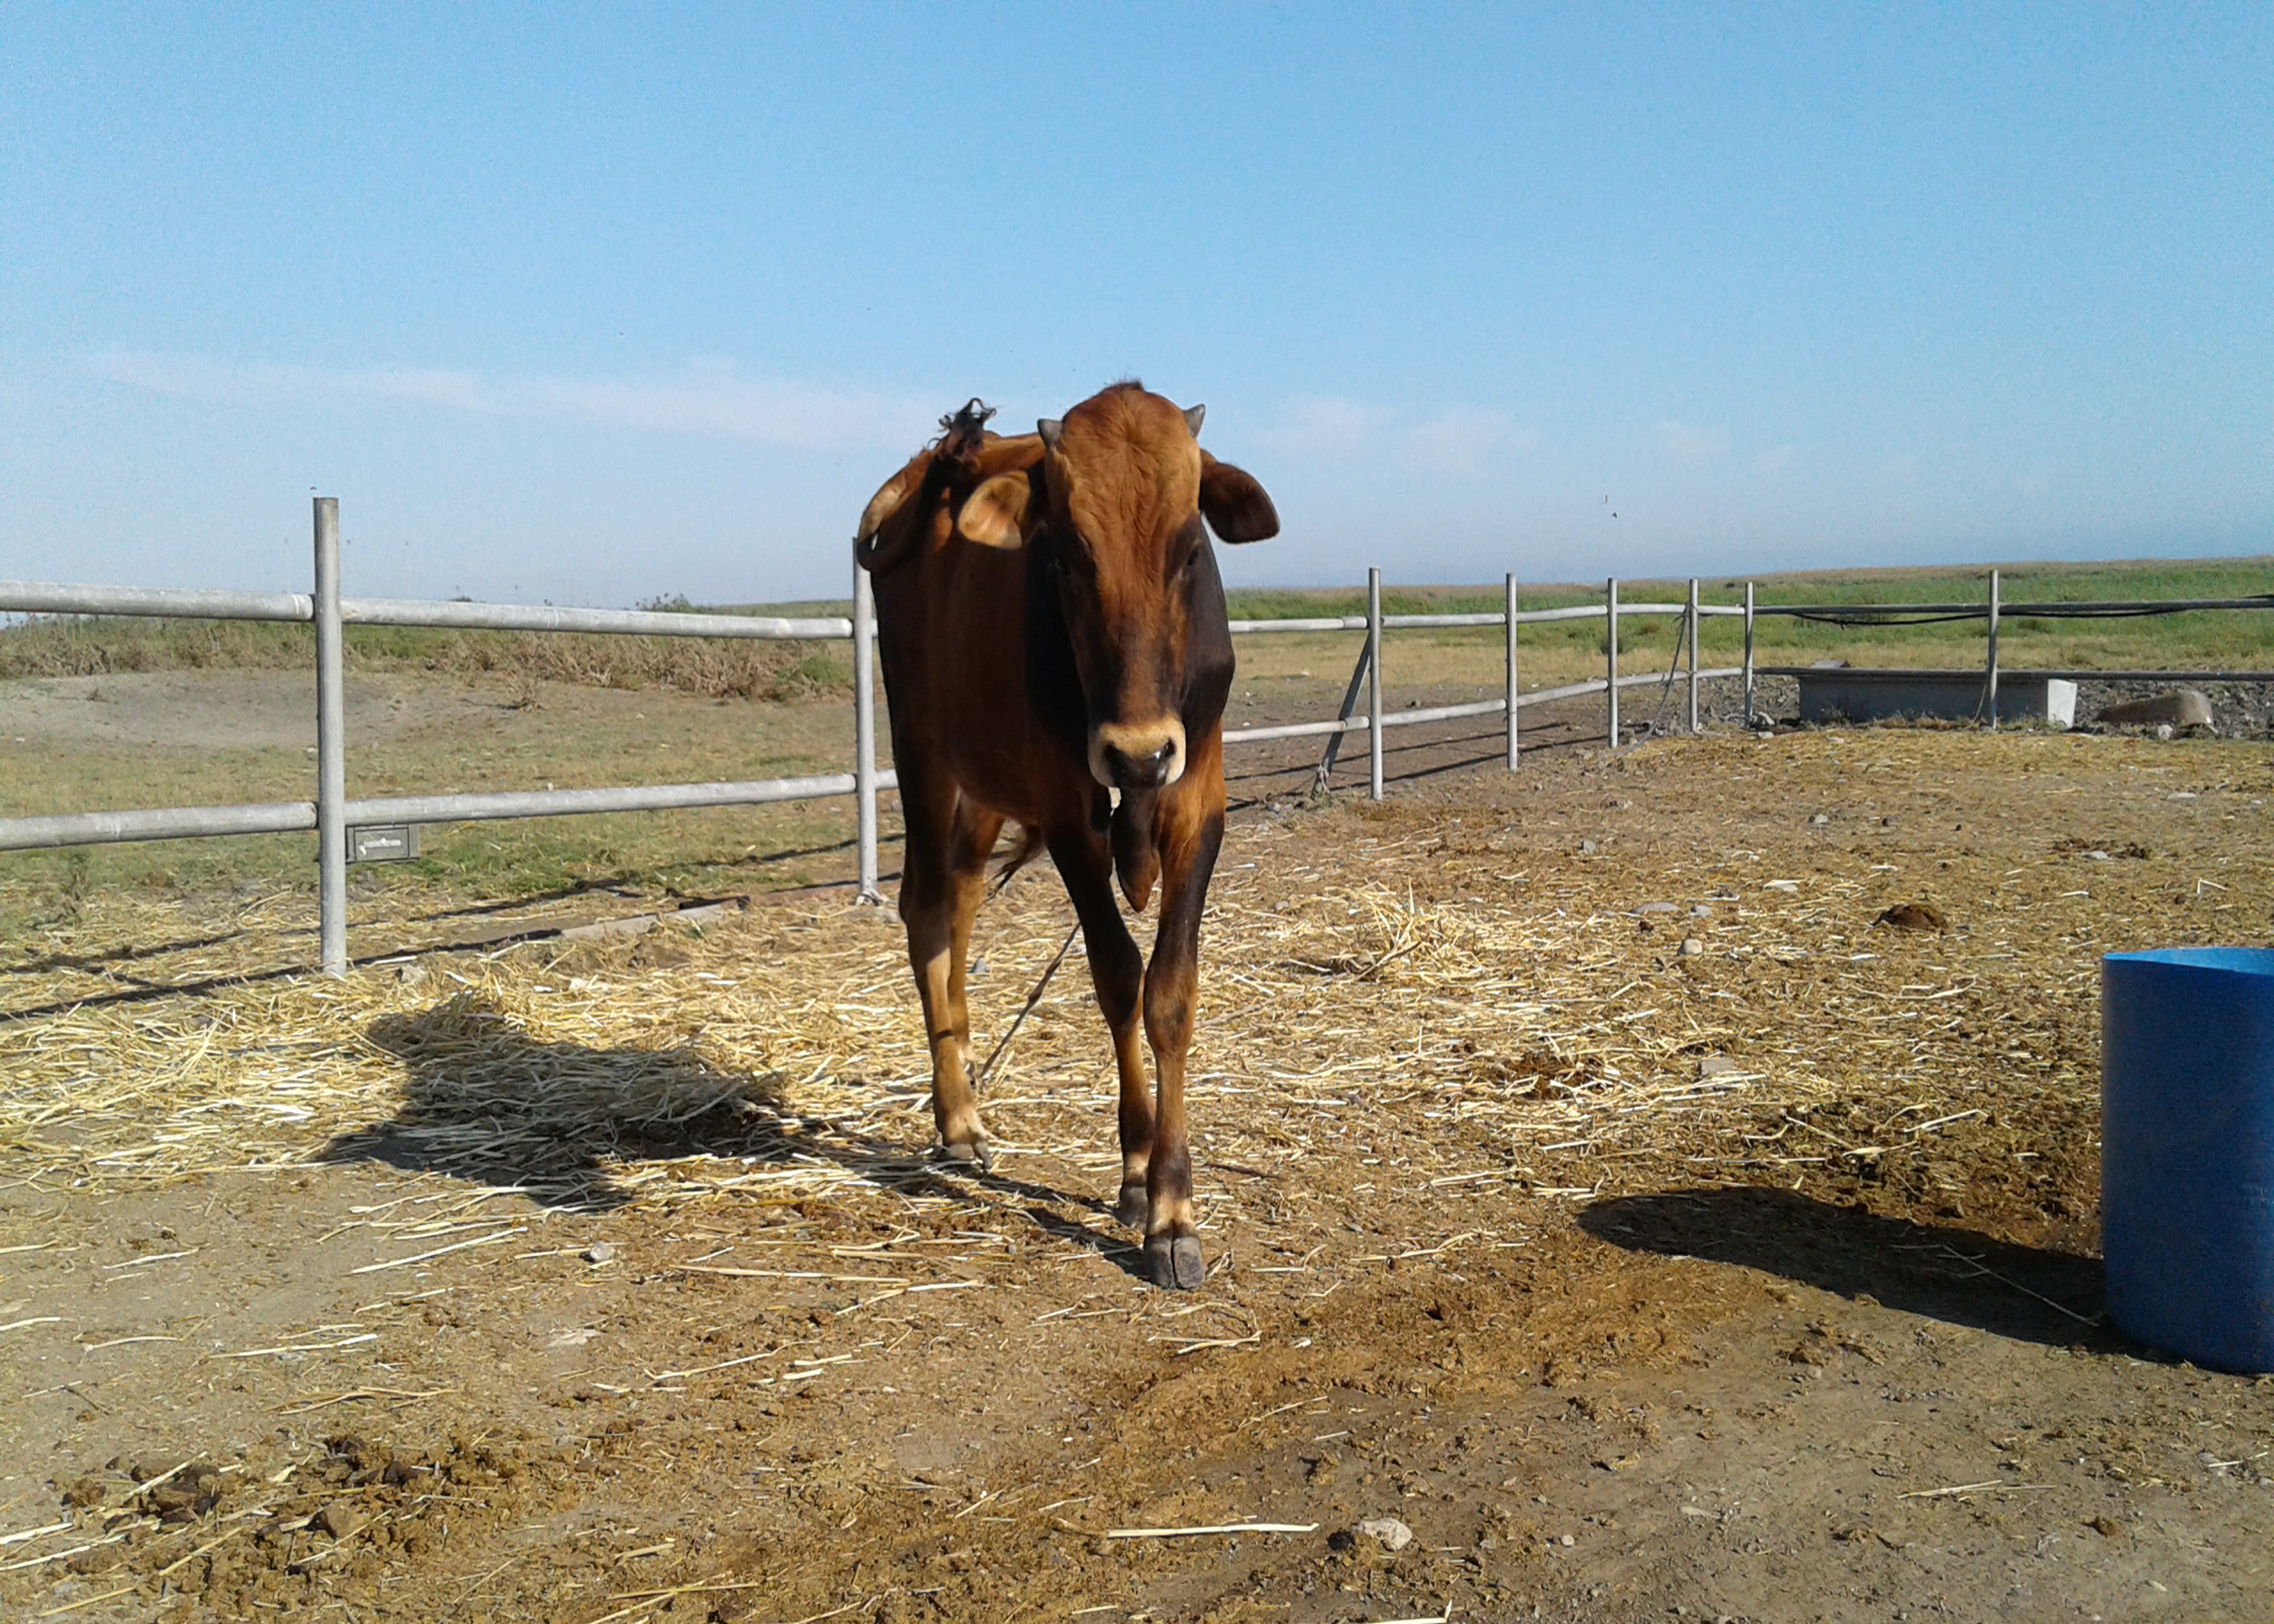
cows, livestock, green, animal husbandry, fencing, sky, working animal, fence, cloud, dairy cow, fawn, terrestrial animal, landscape, plain, grassland, snout, pack animal, sand, field, prairie, grazing, soil, ranch, mare, bull, pasture, bovine, agriculture, stallion, wildlife, wire fencing, steppe, grass, ox, human leg, rein, cow goat family, road, mustang horse, dairy, animal sports, dirt road, calf, farm, mane, fun